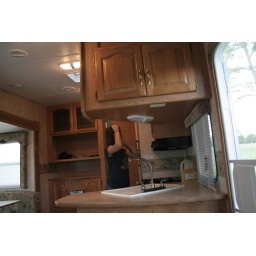
Maggie searches for hot dogs in the kitchen of Emmanuel's fifth wheel.